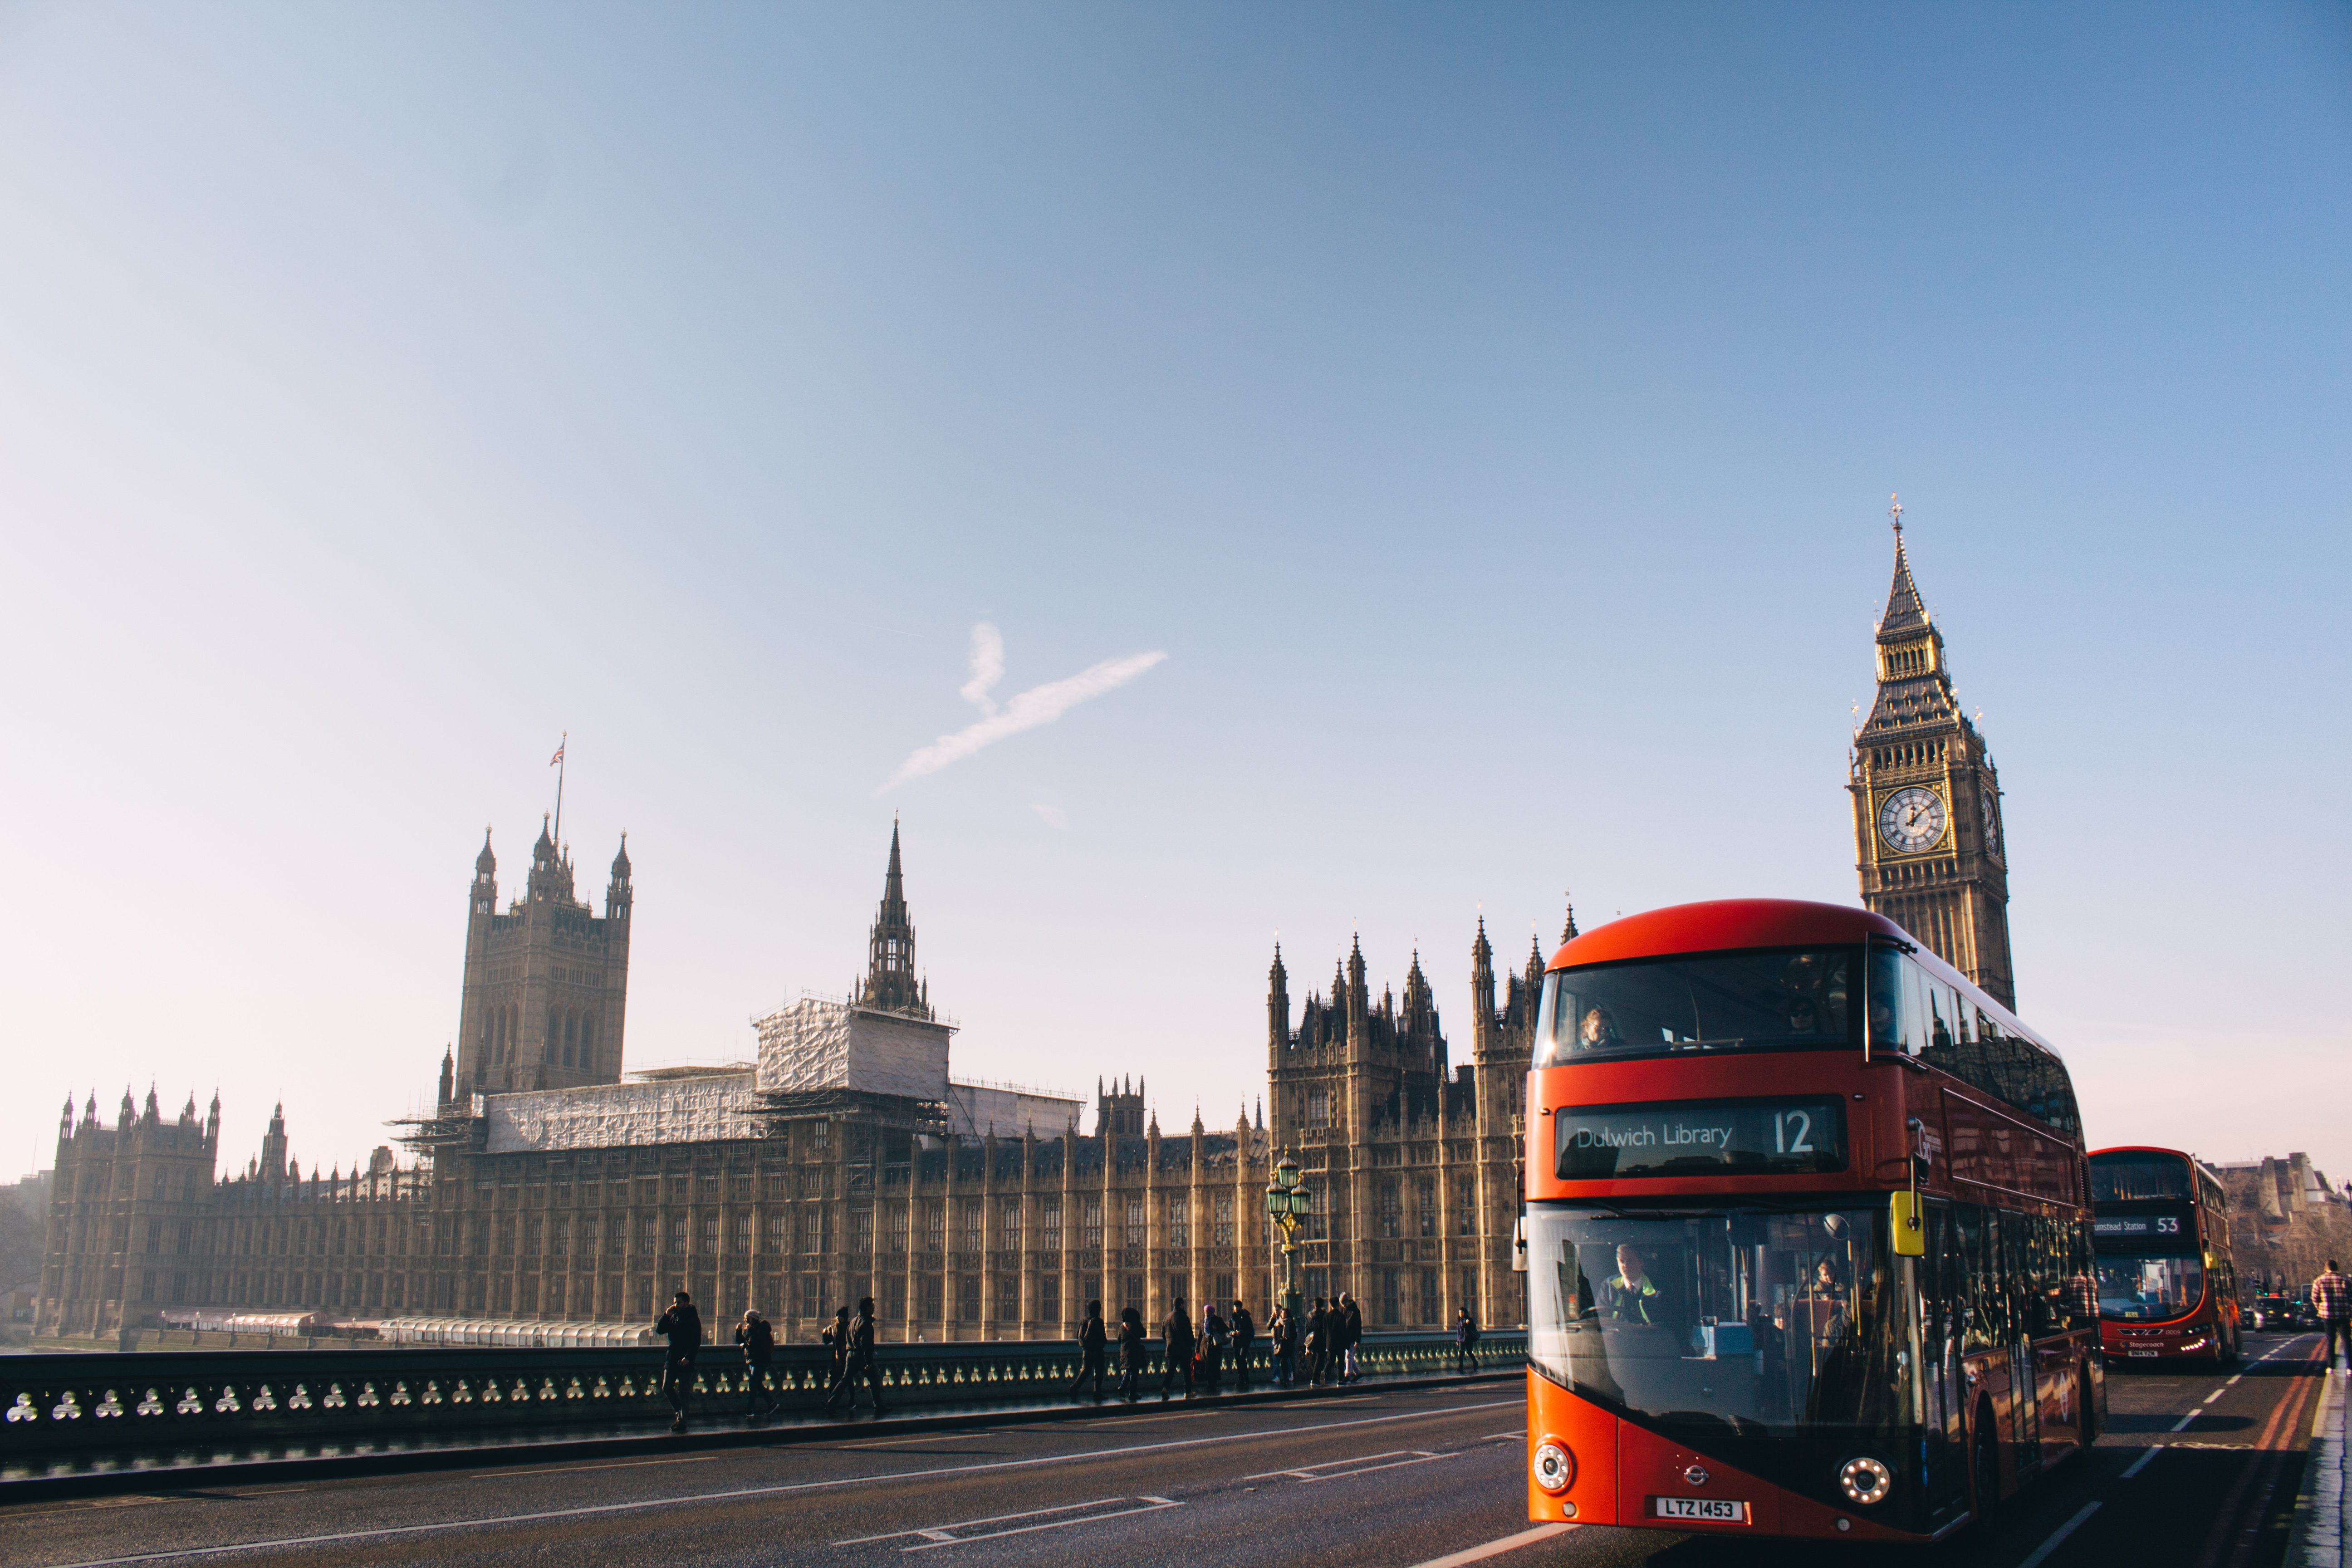
skyline, city, cityscape, travel, transport, evening, vehicle, tower, landmark, tourism, big ben, bus, london, double decker bus